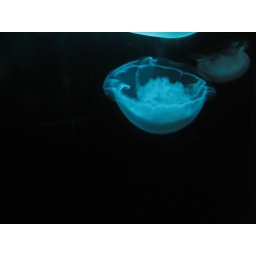
Jelly fish in blue